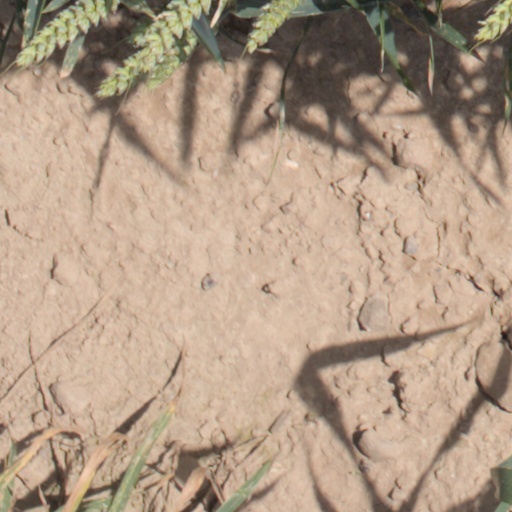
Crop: wheat